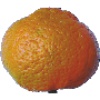
Label: Mandarine 1